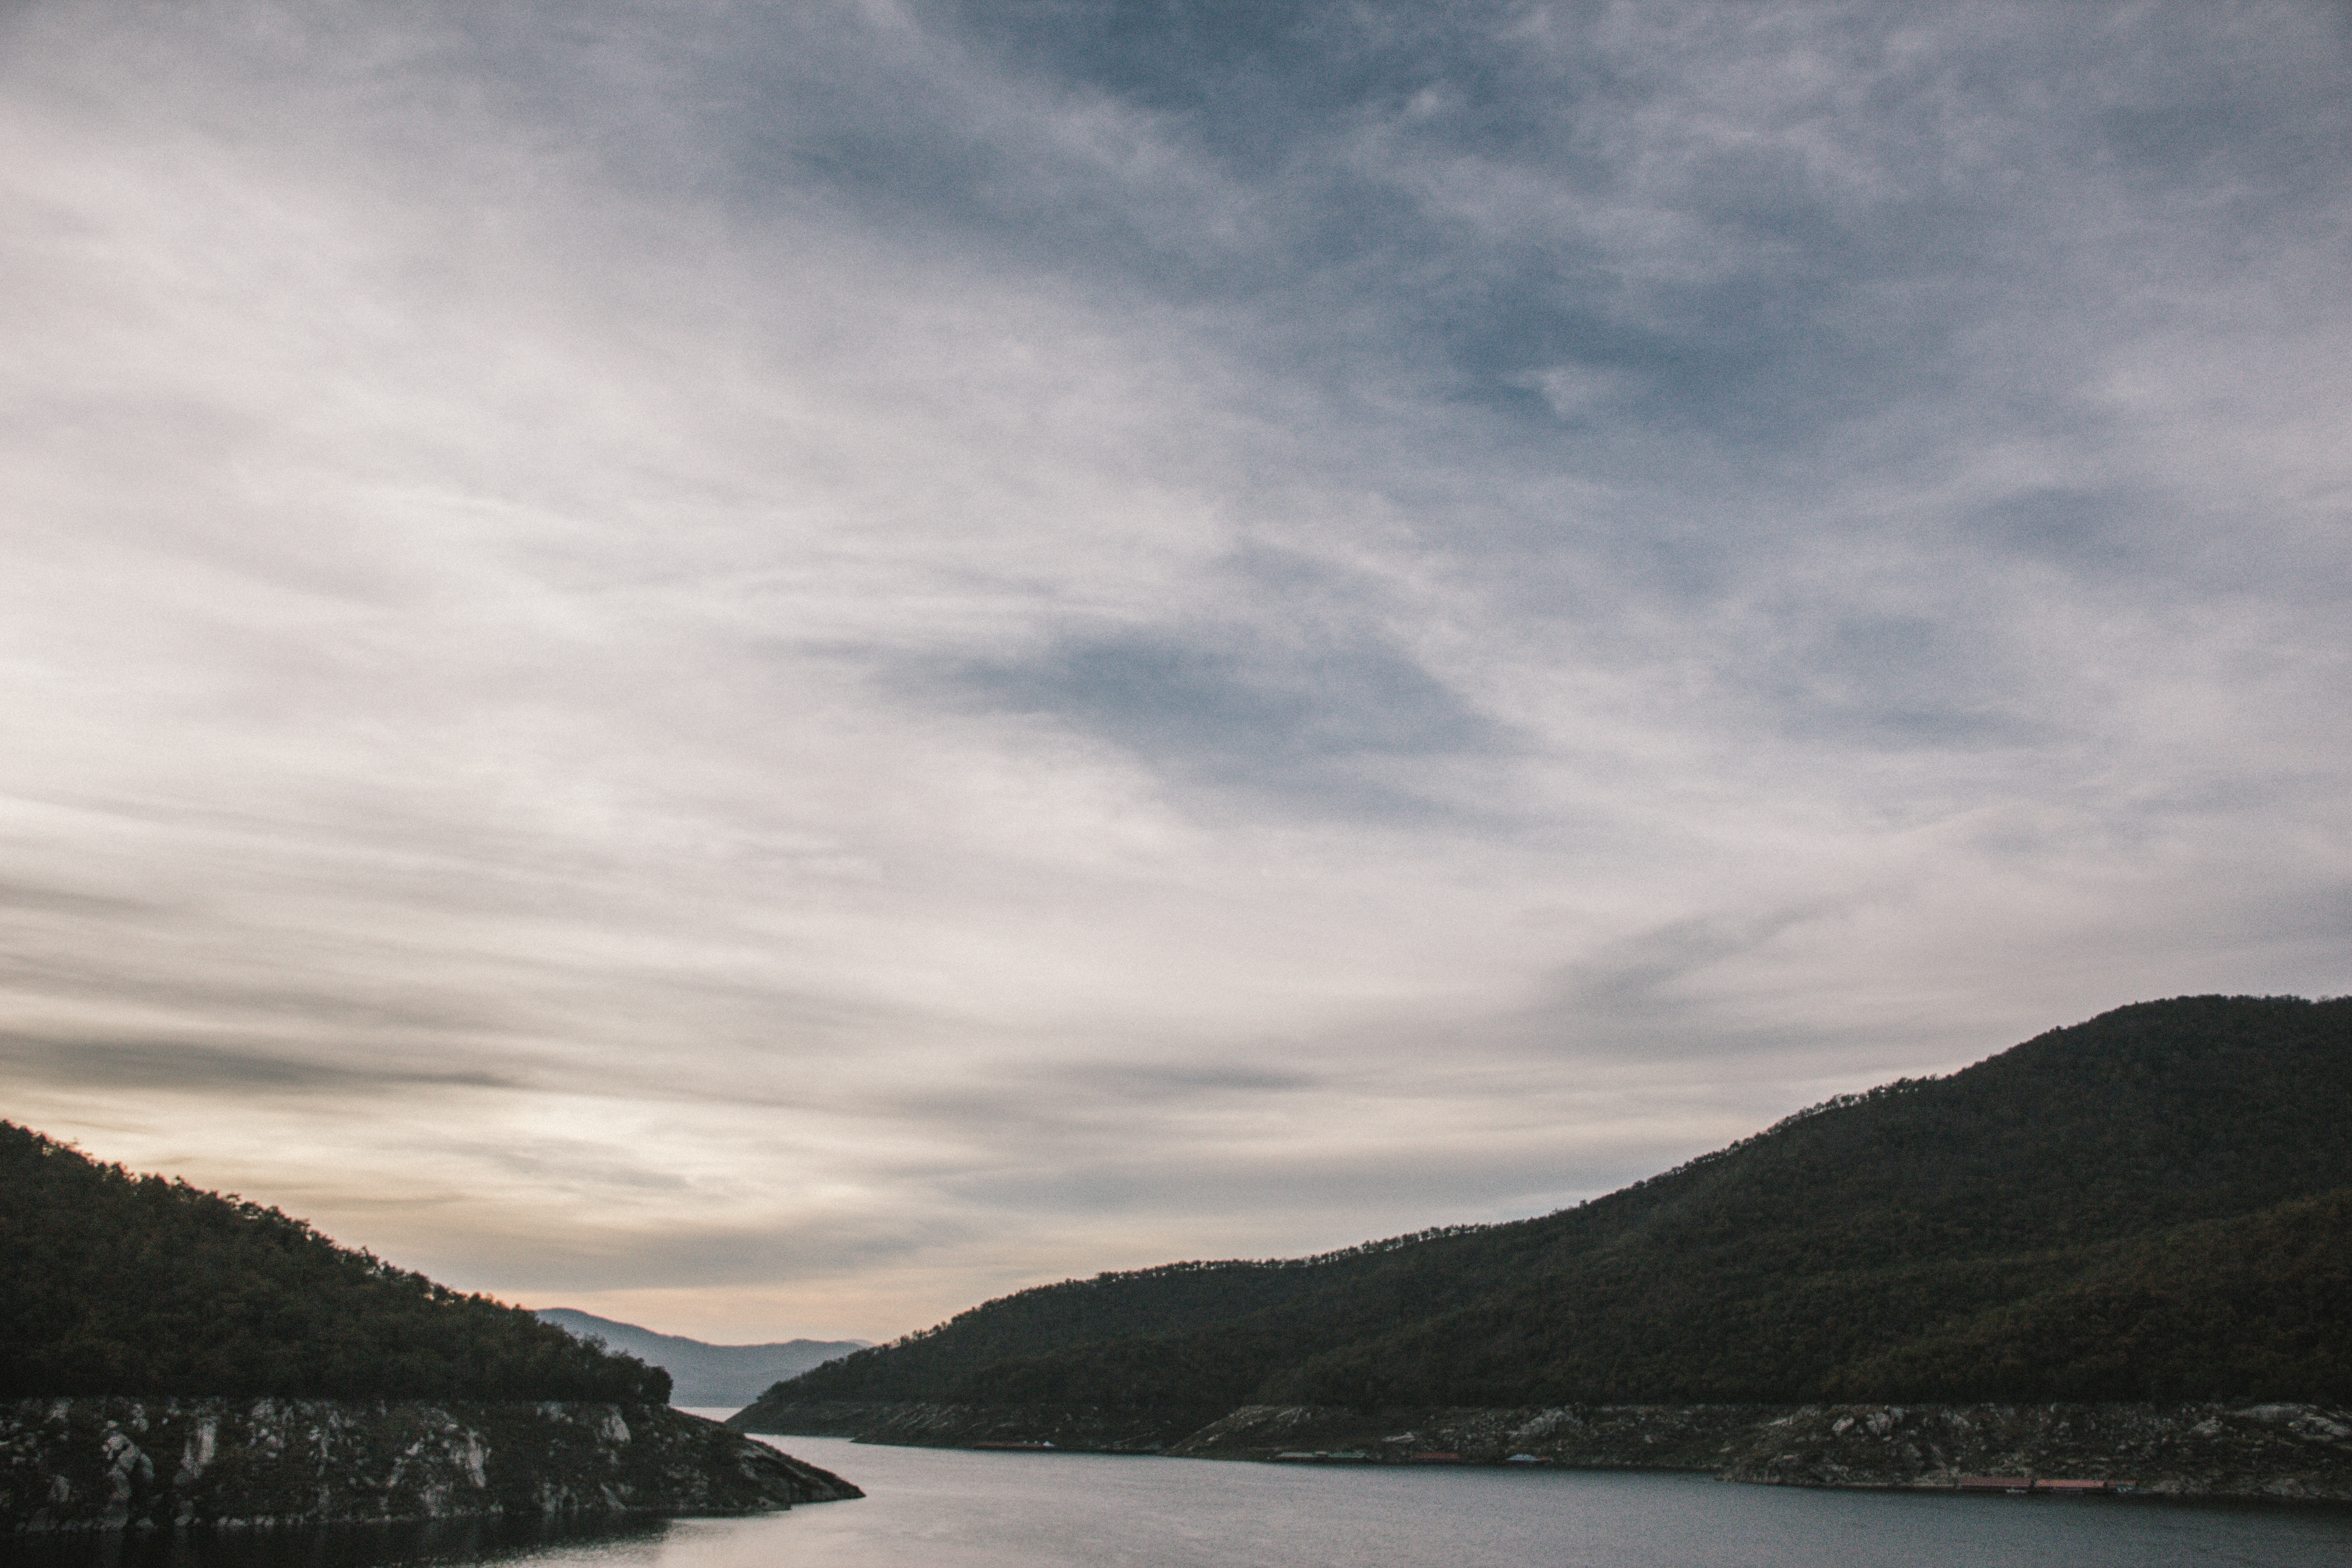
sea, coast, ocean, horizon, mountain, cloud, sky, morning, shore, lake, river, dusk, reflection, bay, fjord, reservoir, body of water, loch, landform, atmospheric phenomenon